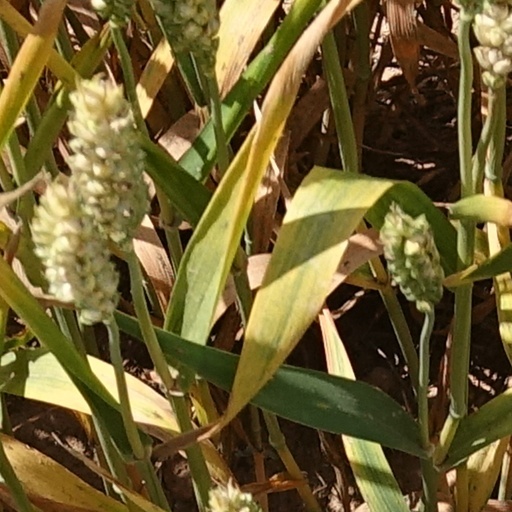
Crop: wheat